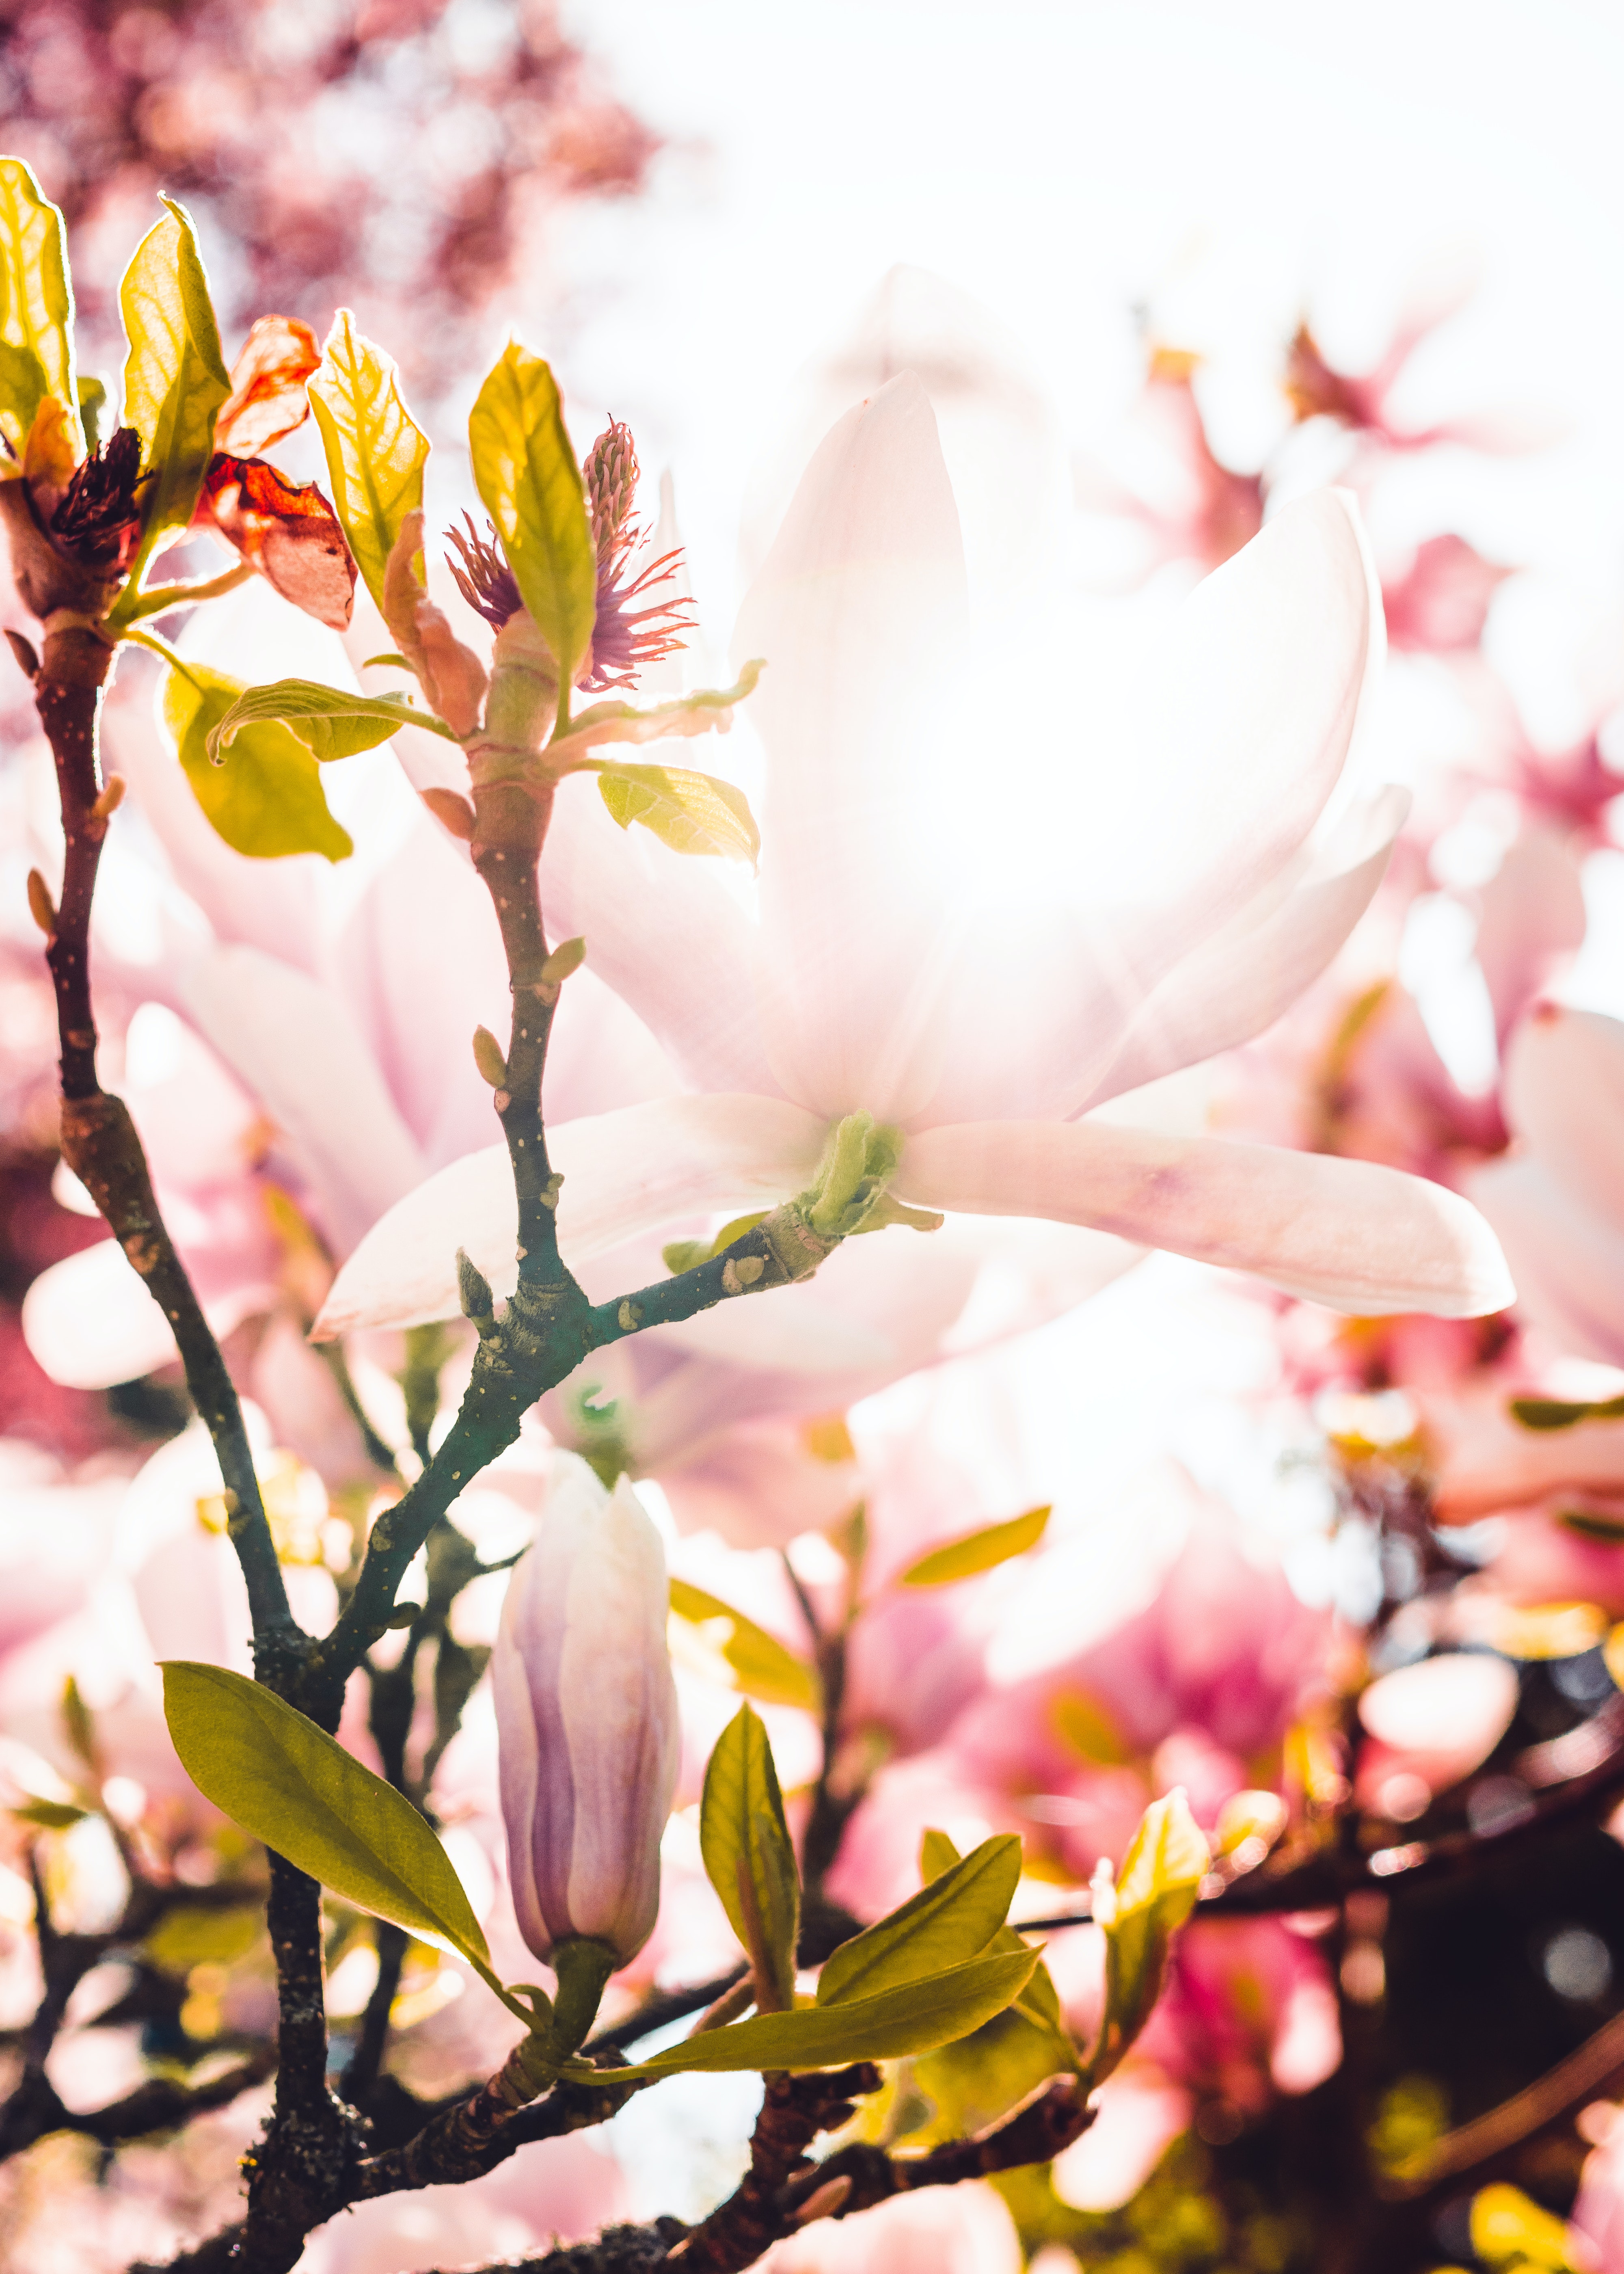
natural, flower, petal, plant, branch, sunlight, twig, terrestrial plant, Tints and shades, blossom, flowering plant, natural landscape, tree, wildflower, grass, plant stem, Pedicel, peach, prunus, still life photography, wood, herbaceous plant